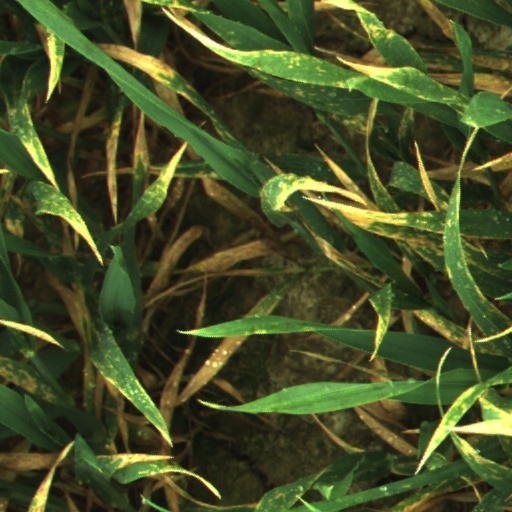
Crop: wheat